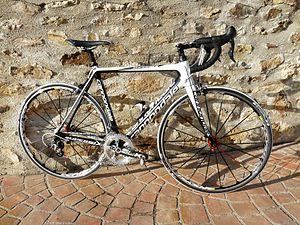
Cannondale SuperSix équipé du Shimano Ultegra et roues Mavic
Cannondale Bicycle Corporation est un important constructeur américain de vélos dont le siège se trouve à Bethel, dans le Connecticut. Jusqu'en 2010 les cadres des vélos Cannondale étaient fabriqués à Wilton. Depuis 2011 ils sont fabriqués à Taichung, à Taïwan. Cannondale appartient au groupe Dorel Industries.